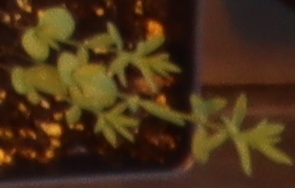
Label: Flax